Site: brandenburg
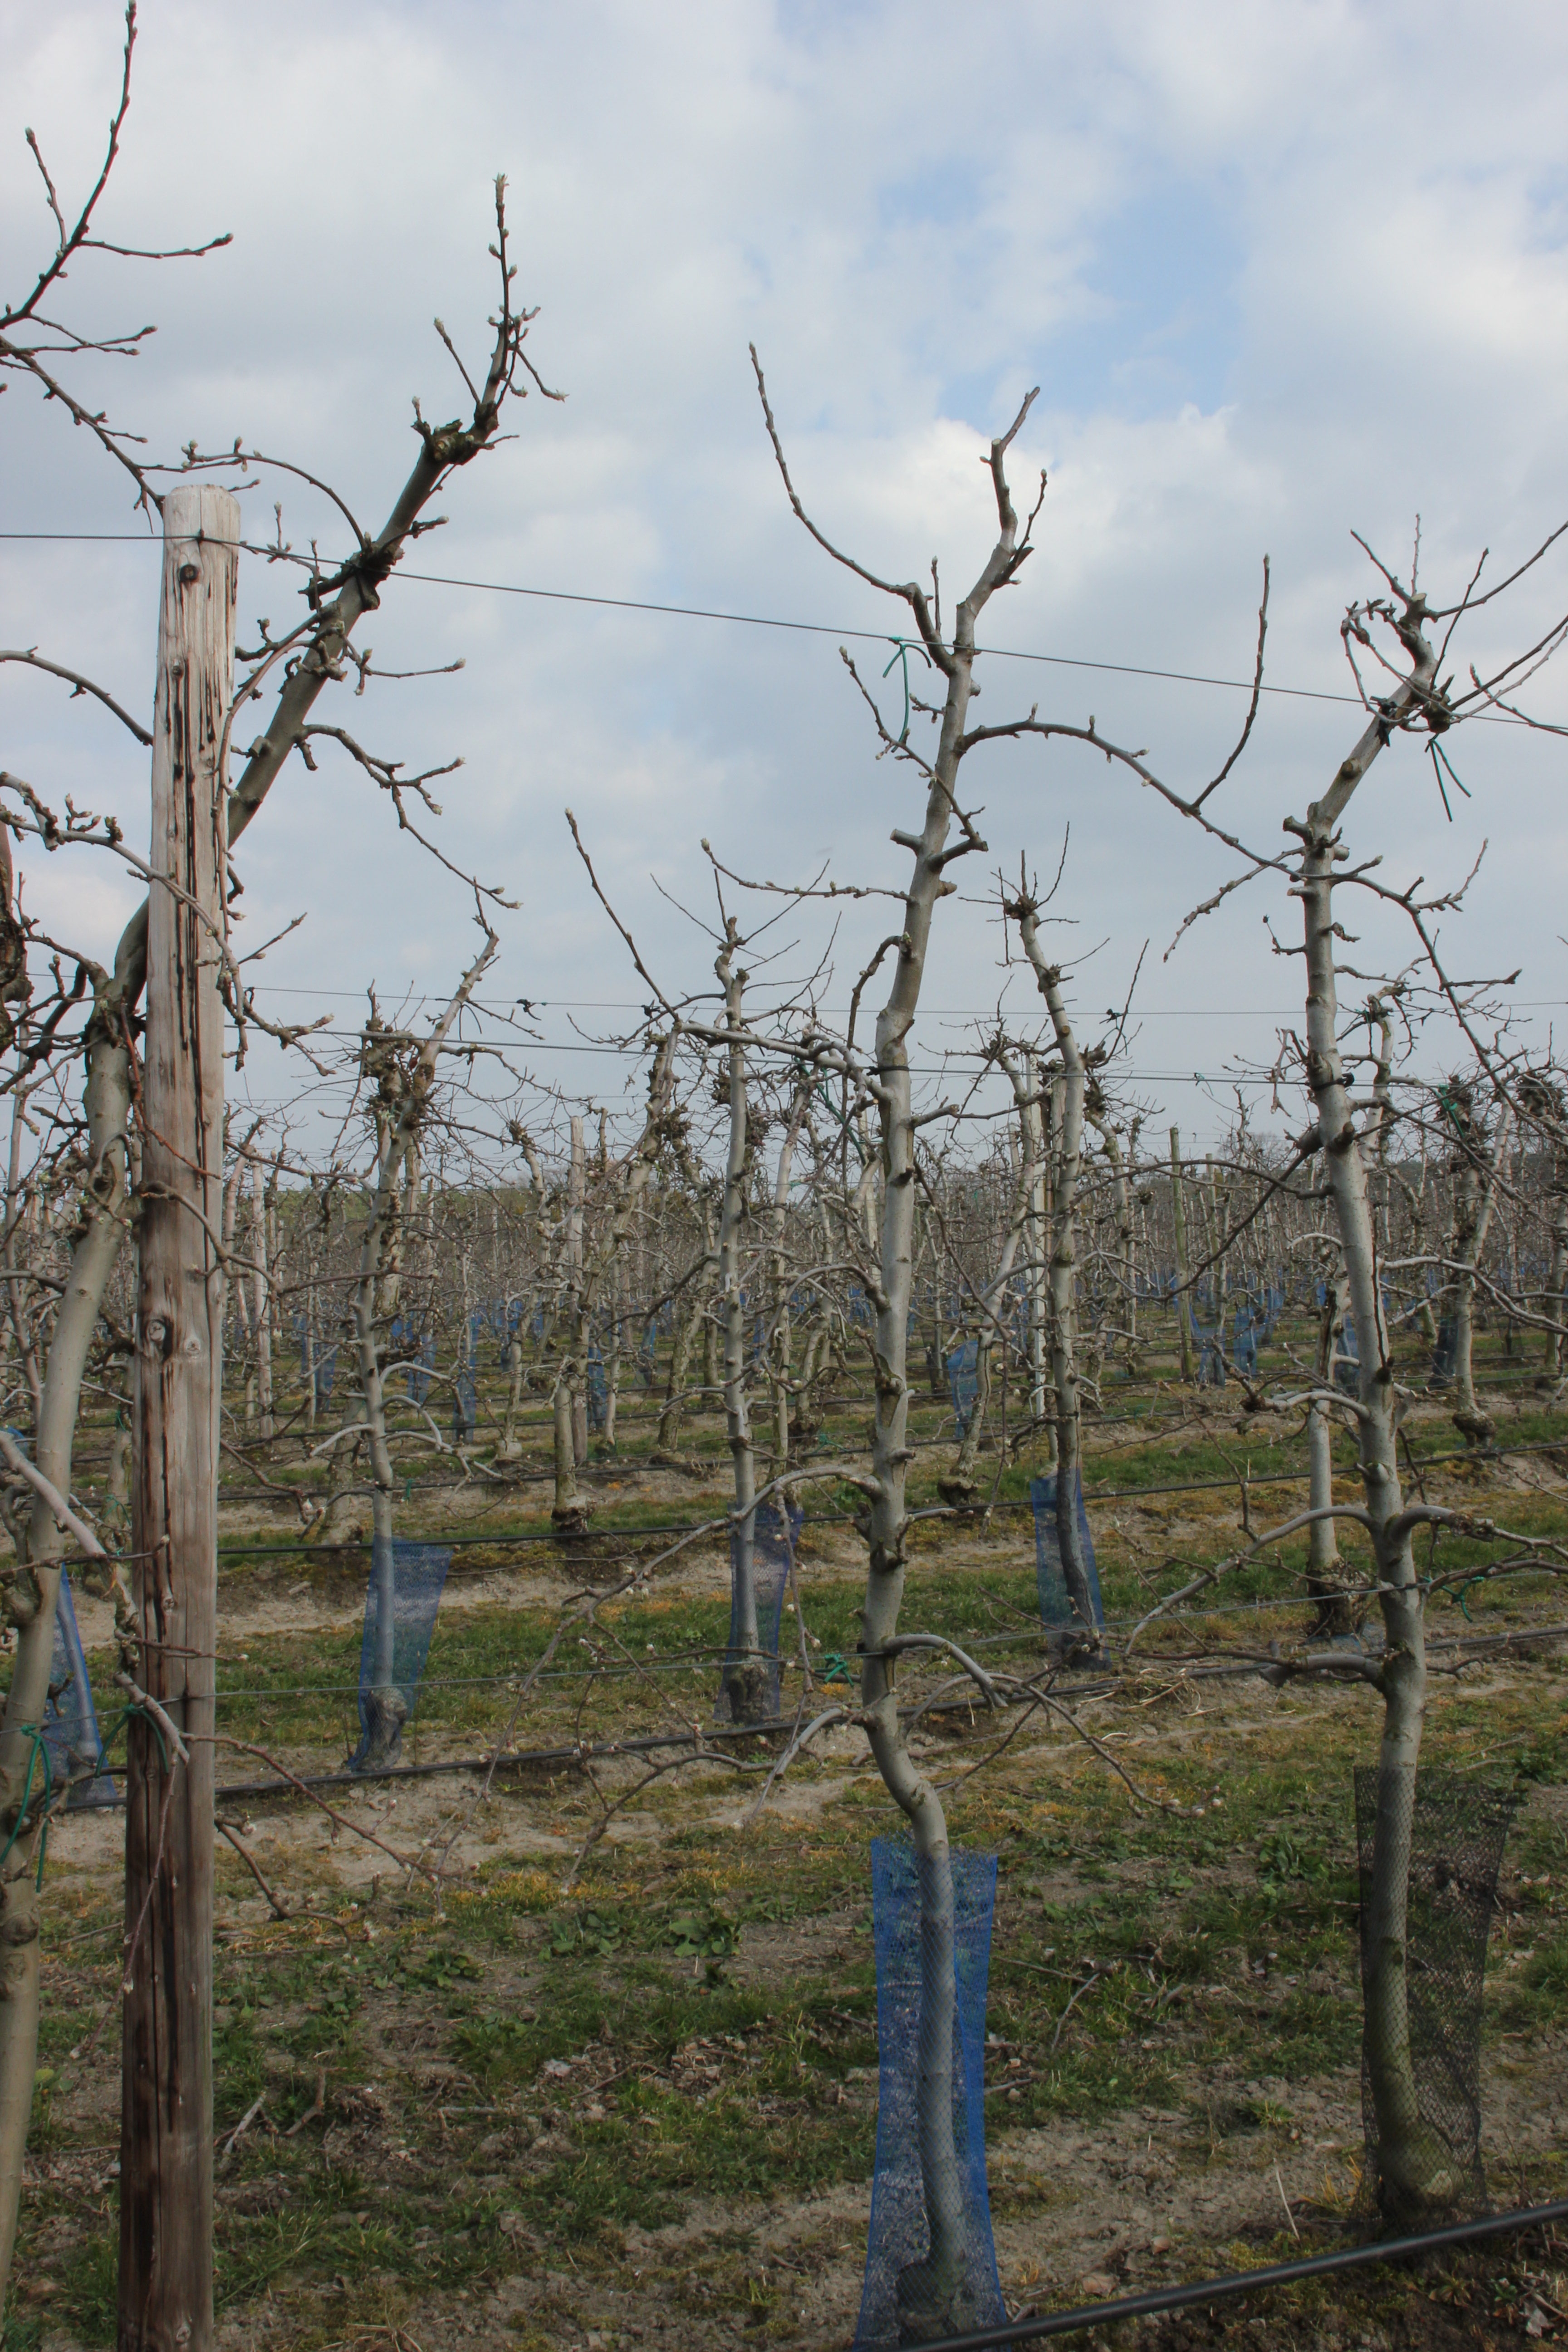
Growth stage (BBCH 03): Bud development